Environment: real
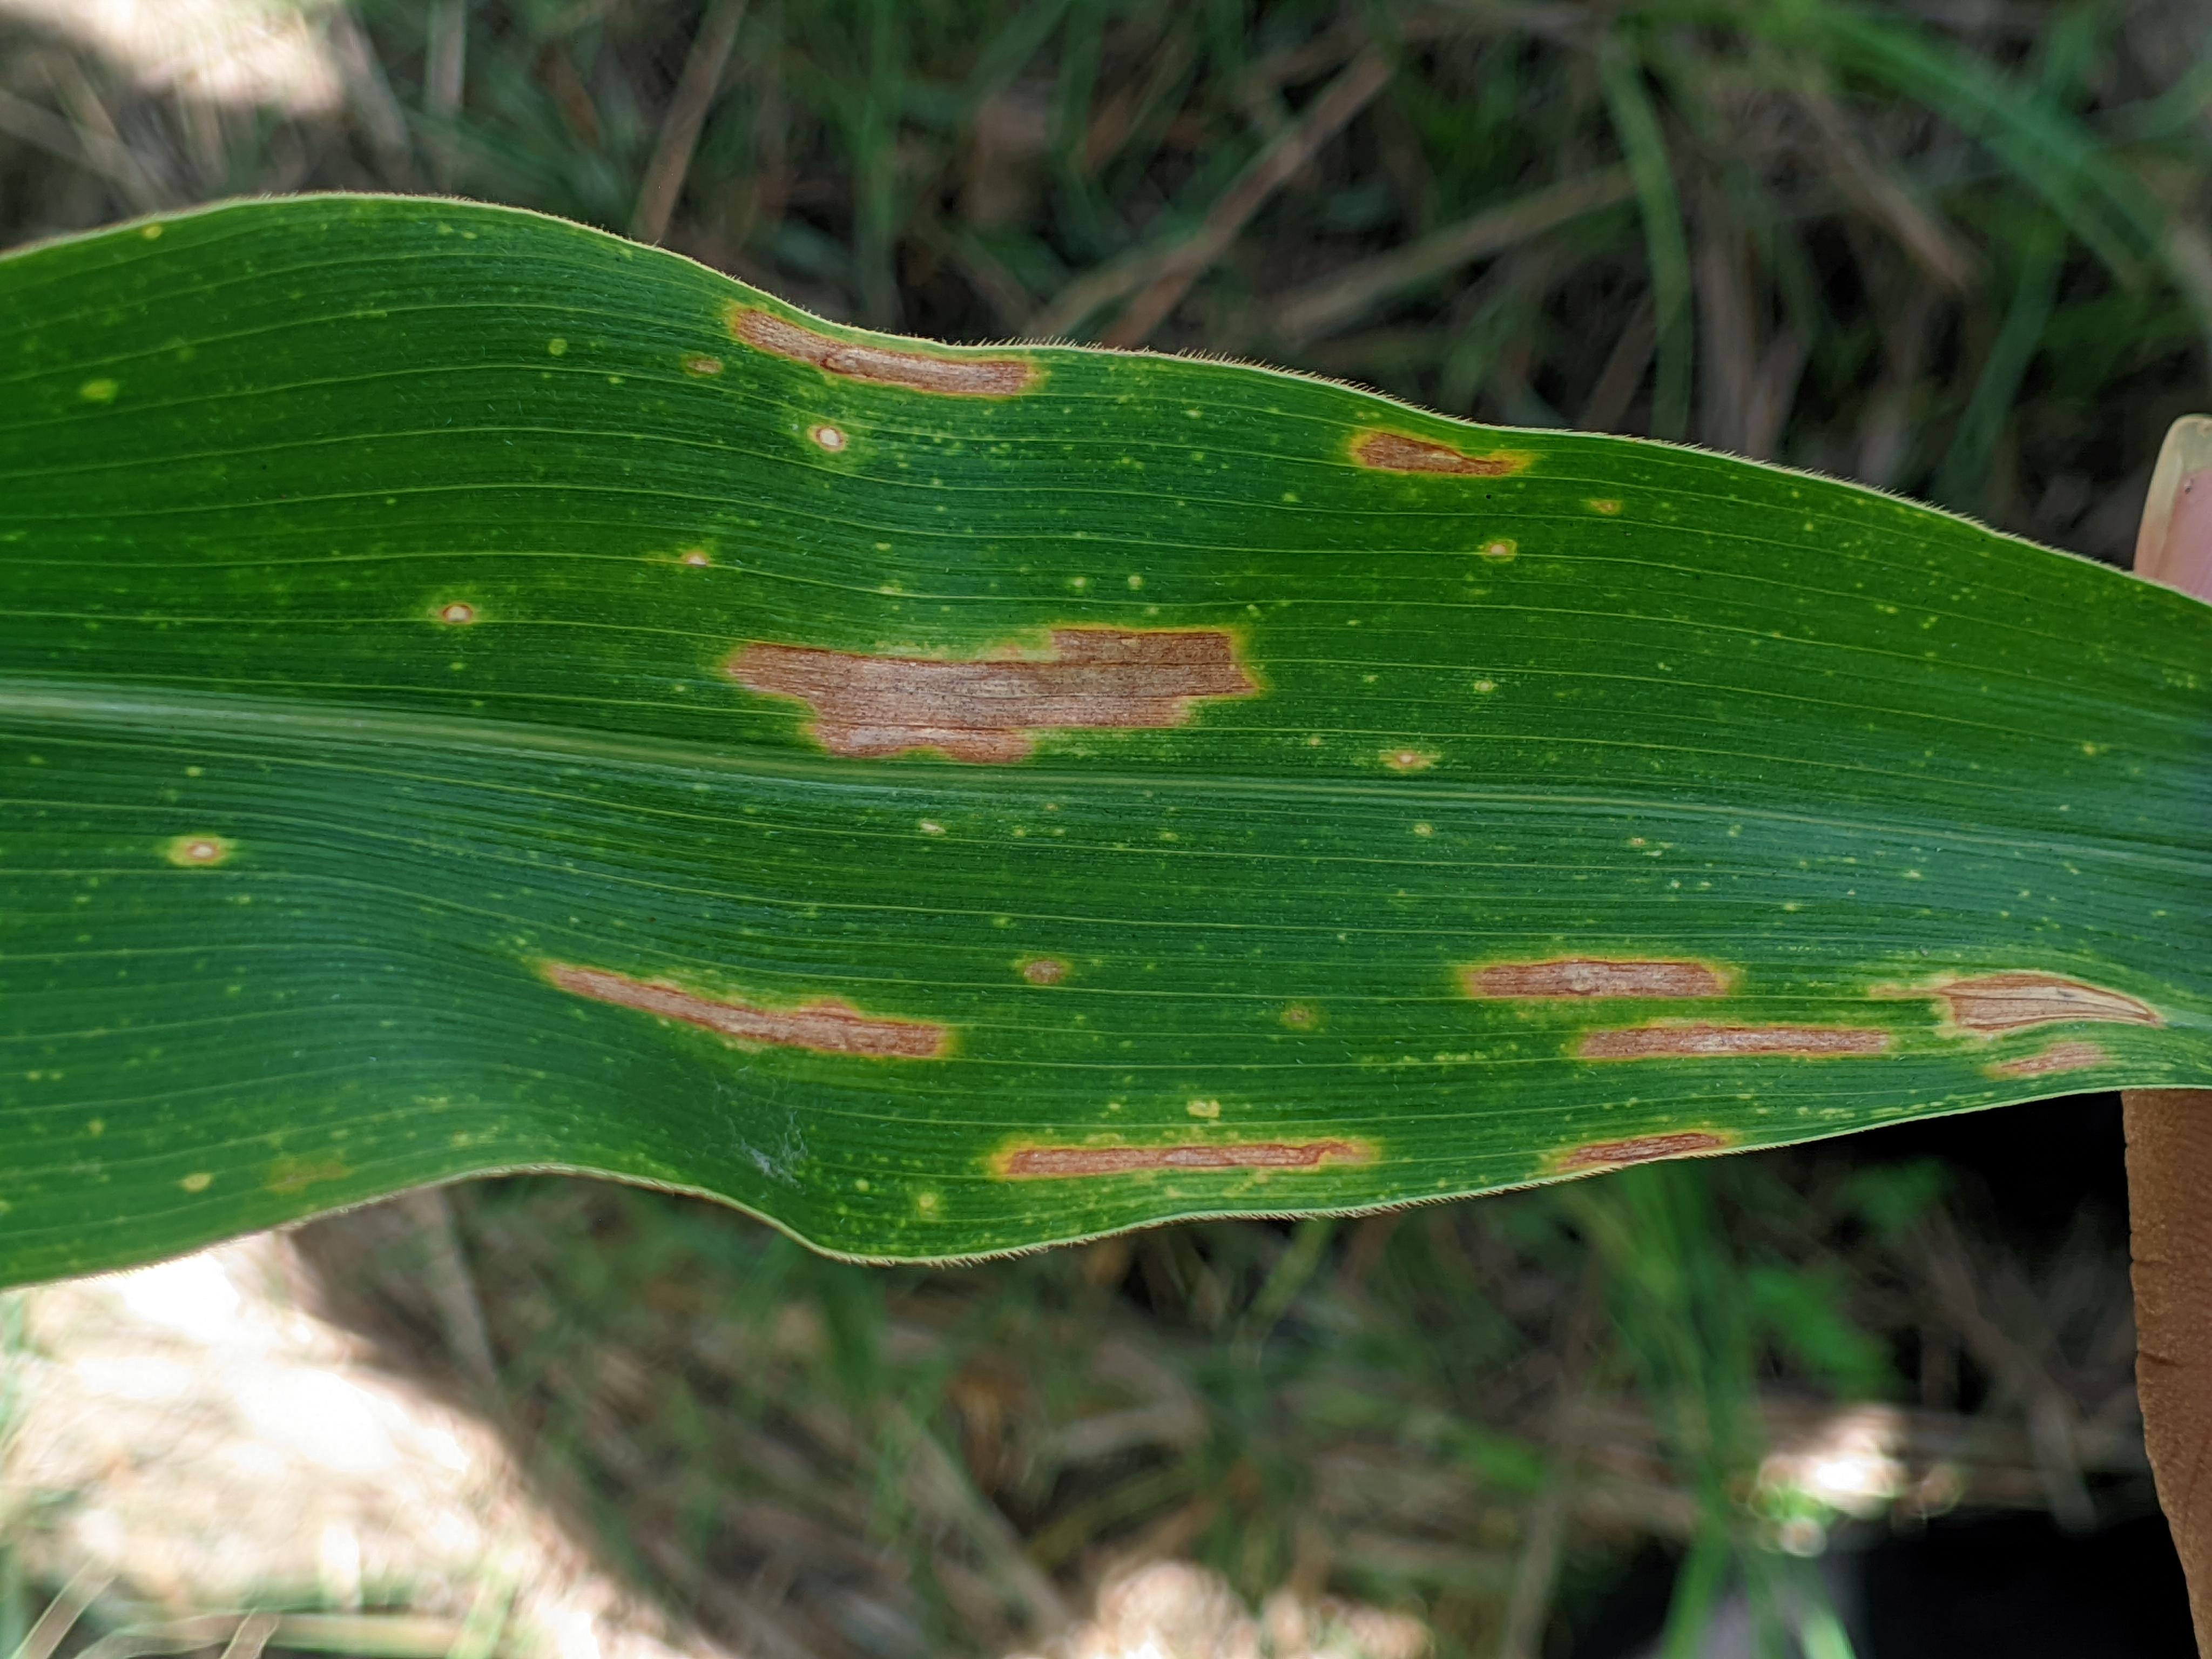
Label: gray_leaf_spot